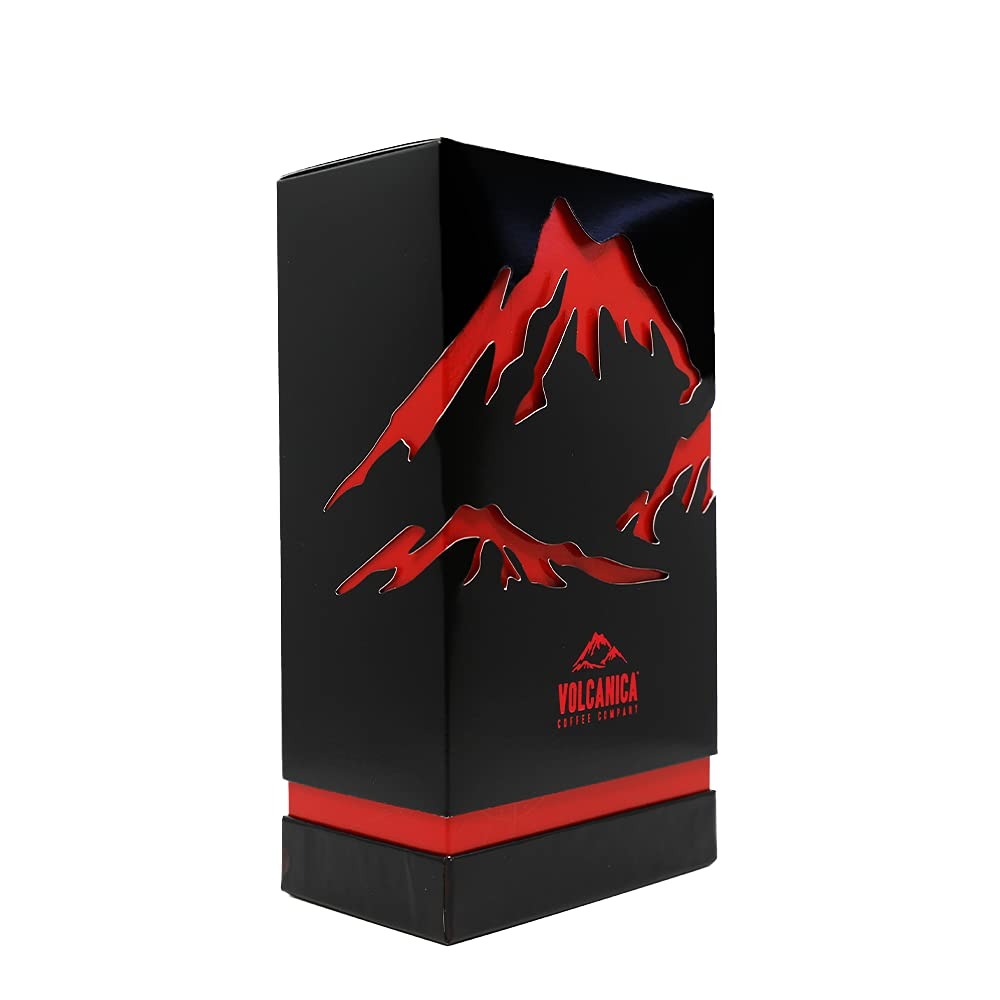
Item Name: Kopi Luwak Coffee, Wild Gathered, 100% Pure, Whole Bean, 16 Ounces
Bullet Point 1: TESTED FOR MOLD, QUALITY AND SAFETY: Our coffee undergoes rigorous phytosanitary testing before export and lab analysis upon arrival to check for mycotoxins and mold. We then roasted at over 400°F, this meticulous process guarantees a fresh, safe, and impurity-free coffee experience.
Bullet Point 2: 100% Authentic Kopi Luwak Coffee Beans. Wild Civet coffee sustainably collected by a small farmer’s in North Sumatra, Indonesia.
Bullet Point 3: Wild Cage Free Civet coffee sustainably sourced and collected by small farmer’s in North Sumatra, Indonesia so no animals are harmed.
Bullet Point 4: Flavor Notes: Sandalwood, apricot, dark chocolate, plum blossom, musk and chanterelle-like mushroom. Intensely aromatic with a complex flavor profile, rich, strong flavored, and amazingly full-bodied, a perfect cup of coffee to savor.
Bullet Point 5: Whole Bean, 1 Pound Bag, Certified Kosher, The Most Expensive Coffee in the World famously known from the movie The Bucket List.
Bullet Point 6: Medium roasted whole beans for a remarkable taste.
Product Description: The Kopi Luwak Coffee aroma is strong and rich, with a full-body flavor close to syrupy. It has a hint of chocolate, that lingers on the tongue with a long, clean aftertaste. The most expensive and rarest coffee in the world and limited supplies are grown each year. This is the real deal! Because of the rarity of this coffee, it is priced accordingly. You are paying for the experience of enjoying such an unusual and rare delicacy as well as a spectacular cup of coffee. Kopi Luwak Coffee is not cheap and is the most expensive coffee. We also offer a 2 oz. It's a sampler version on Amazon. This is wild-gathered Kopi Luwak Coffee: All of our Kopi Luwak Coffee beans are wild-gathered and the animals are not caged. You may have seen Kopi Luwak in the 2007 movie The Bucket List where Jack Nicholson carries a supply with him wherever he goes. It is known as the most expensive coffee in the world and one that is well worth it.
Value: 16.0
Unit: Ounce

Price: 399.99